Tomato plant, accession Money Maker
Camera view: vertical (180 deg); turntable rotation: 0 degrees
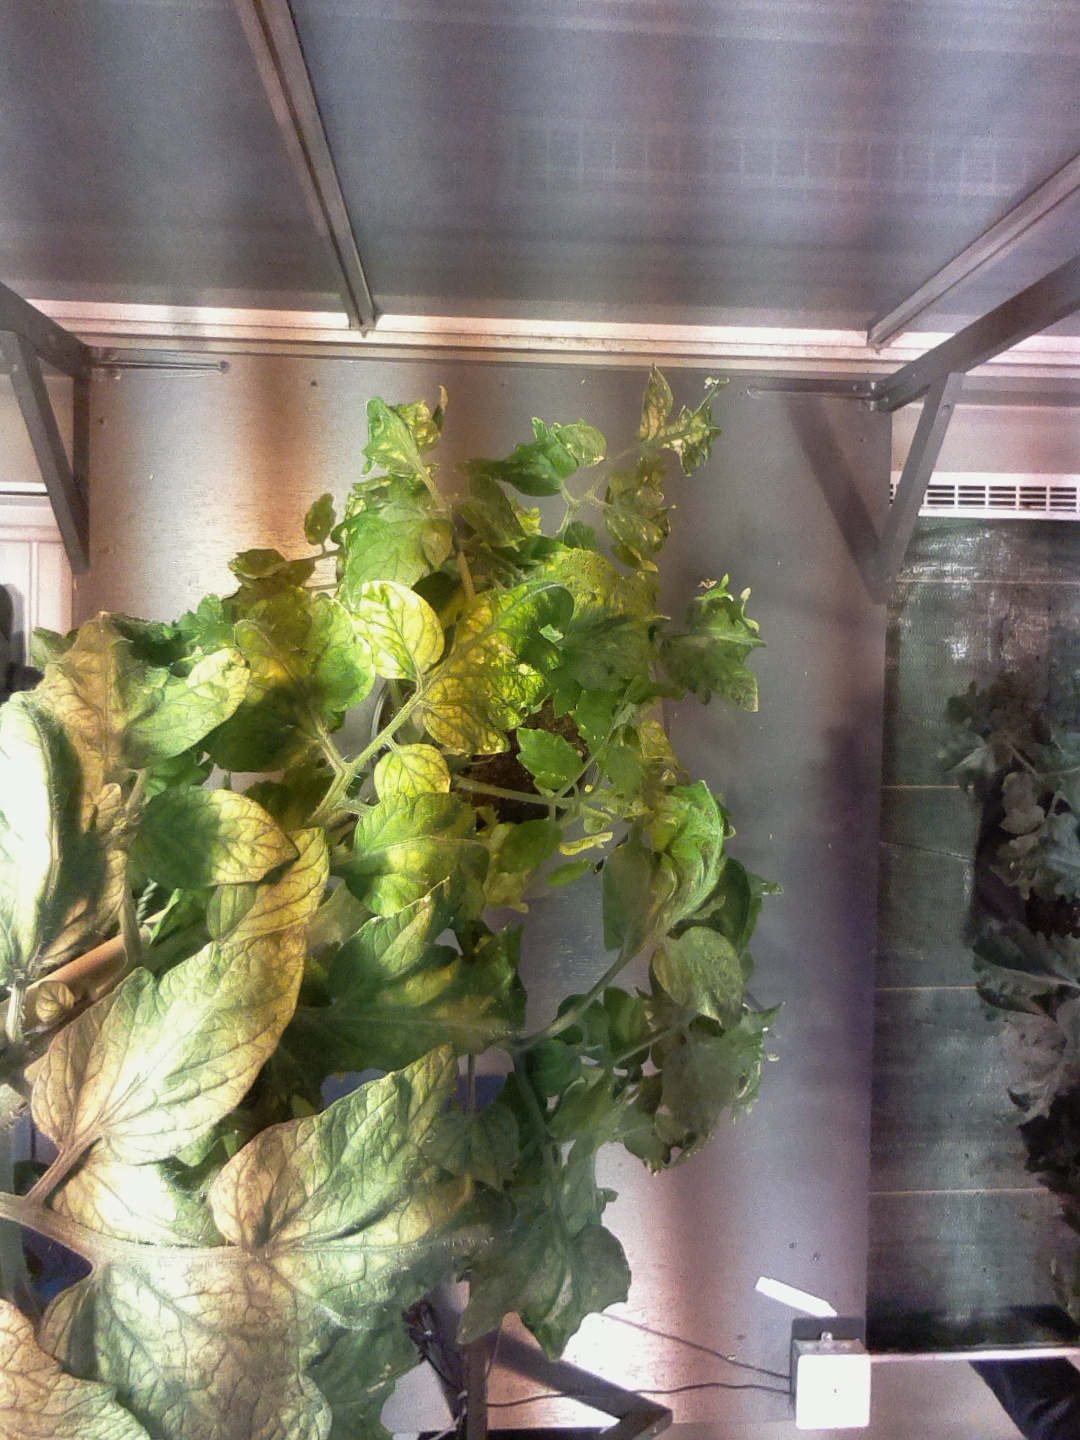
BBCH growth stage 72: 20%-30% of final fruit size